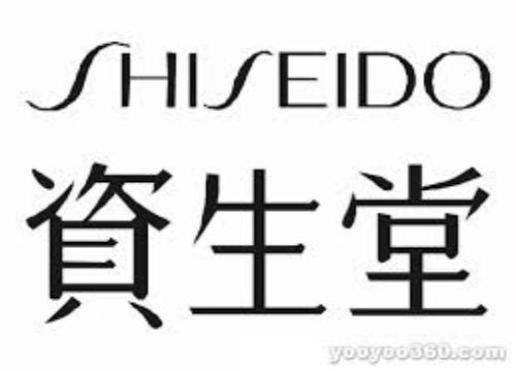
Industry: Necessities